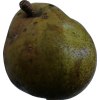
Label: pear